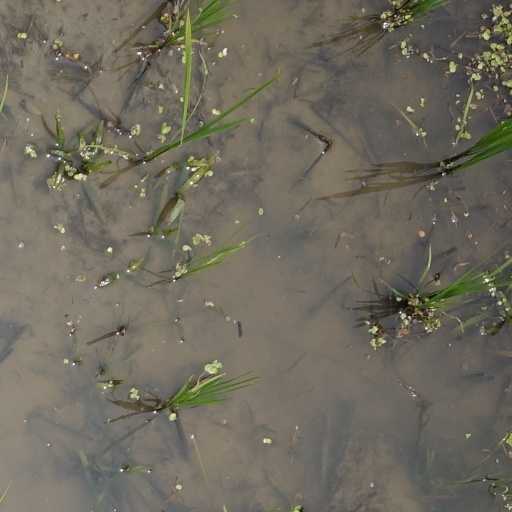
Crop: rice